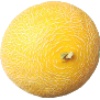
Label: Cantaloupe 1